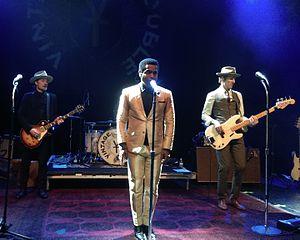
Vintage Trouble est un groupe américain de rhythm & blues. Le groupe s'est formé à Hollywood, en Californie aux États-Unis en 2010. Ils ont sorti deux albums, The Bomb Shelter Sessions et 1 Hopeful Rd. ainsi que quatre EPs et un EP live. Leur musique a été décrite comme « rétro », rappelant certains artistes blues et rock de la fin des années 1950 et 1960, comme The Rolling Stones, Chuck Berry et The Animals. Une de leurs chansons les plus connues, « Today is Pretty Great » a été découverte dans une publicité Honda Civic où l'on apercevait les artistes quelques minutes au tout début.